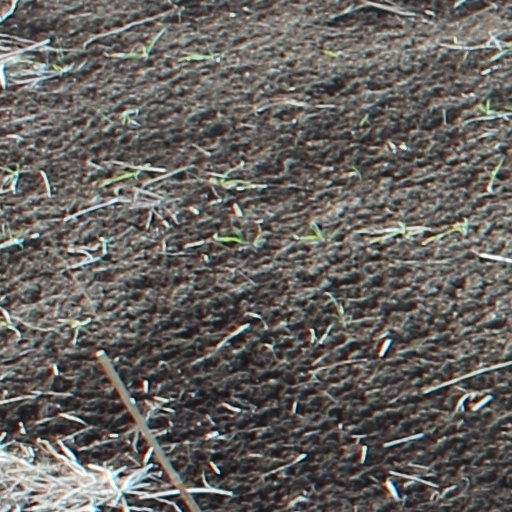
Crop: wheat